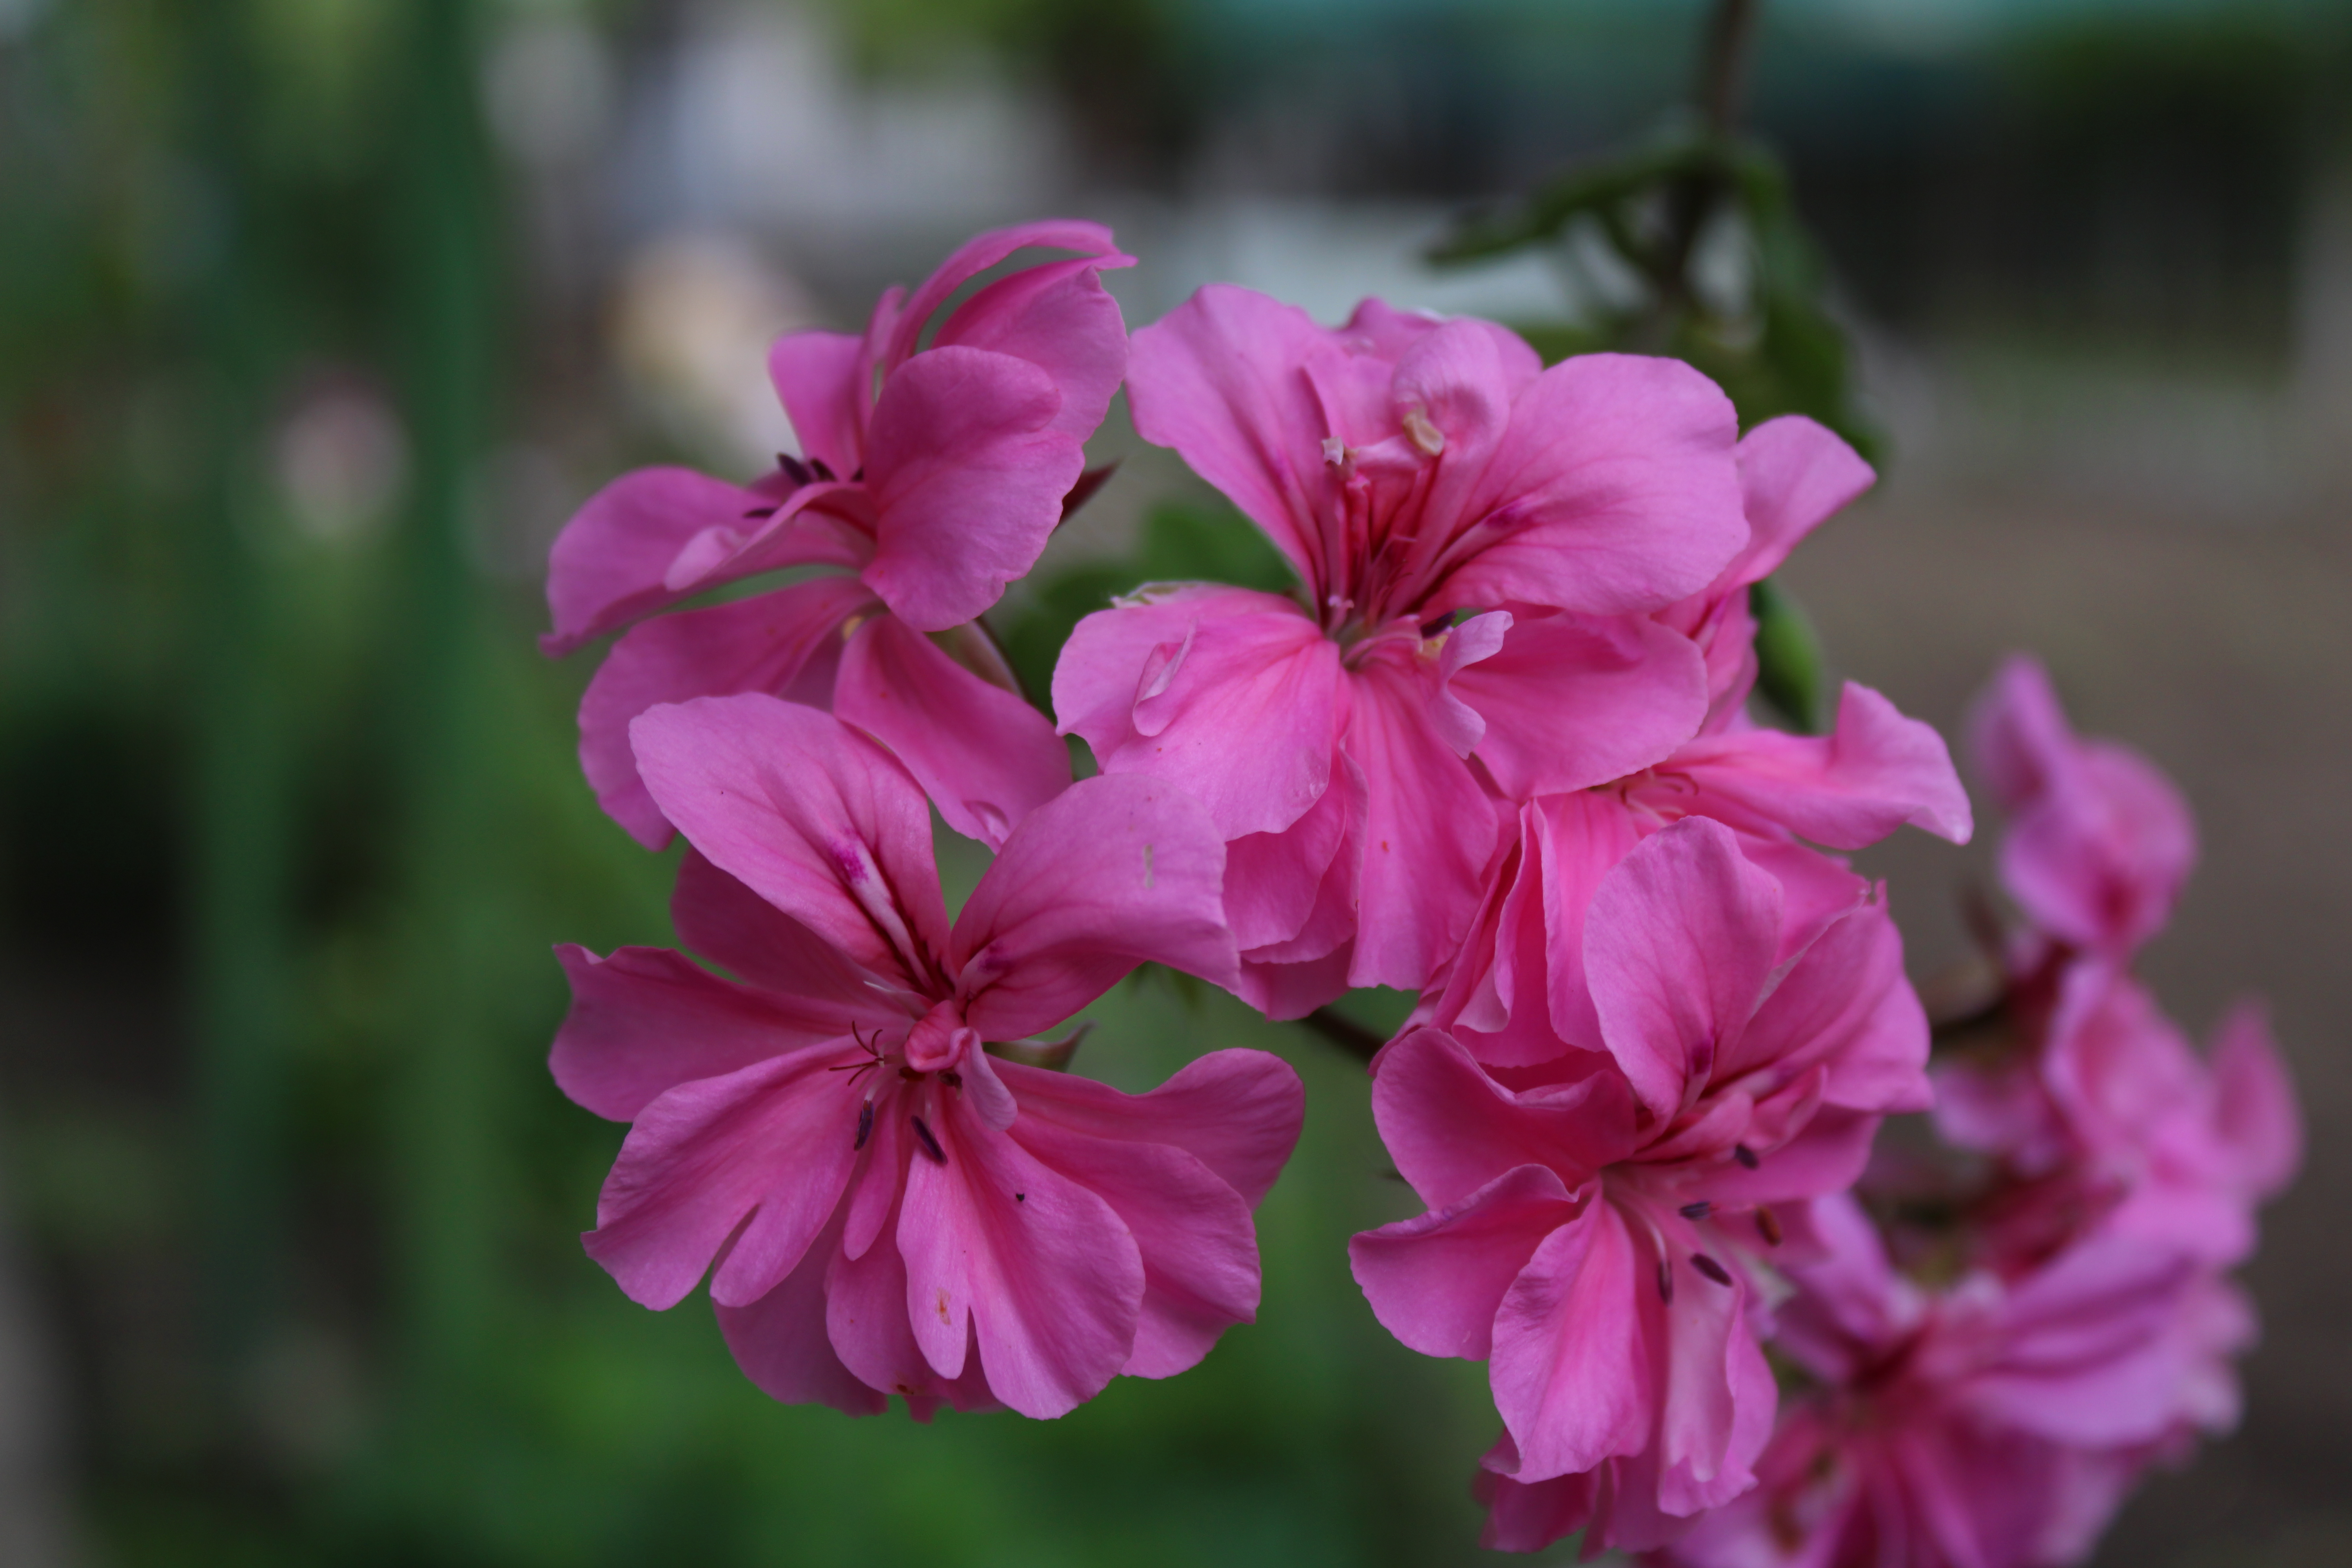
flower, plant, petal, pink, terrestrial plant, groundcover, magenta, tree, flowering plant, blossom, annual plant, close up, perennial plant, wildflower, herbaceous plant, twig, pink family, plant stem, subshrub, shrub, catchfly, Pedicel, four o clock family, geraniales, wood sorrel family, rhododendron, geranium, impatiens